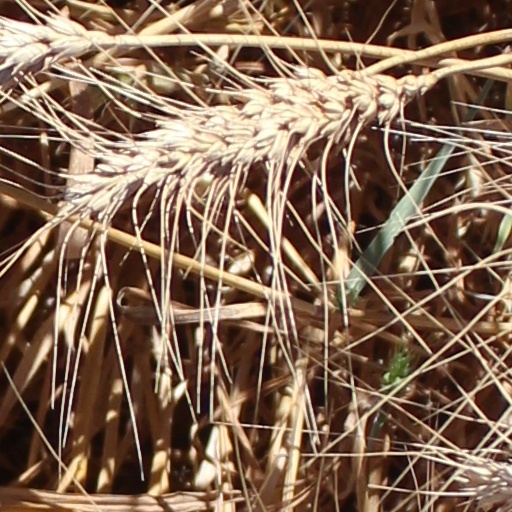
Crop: wheat